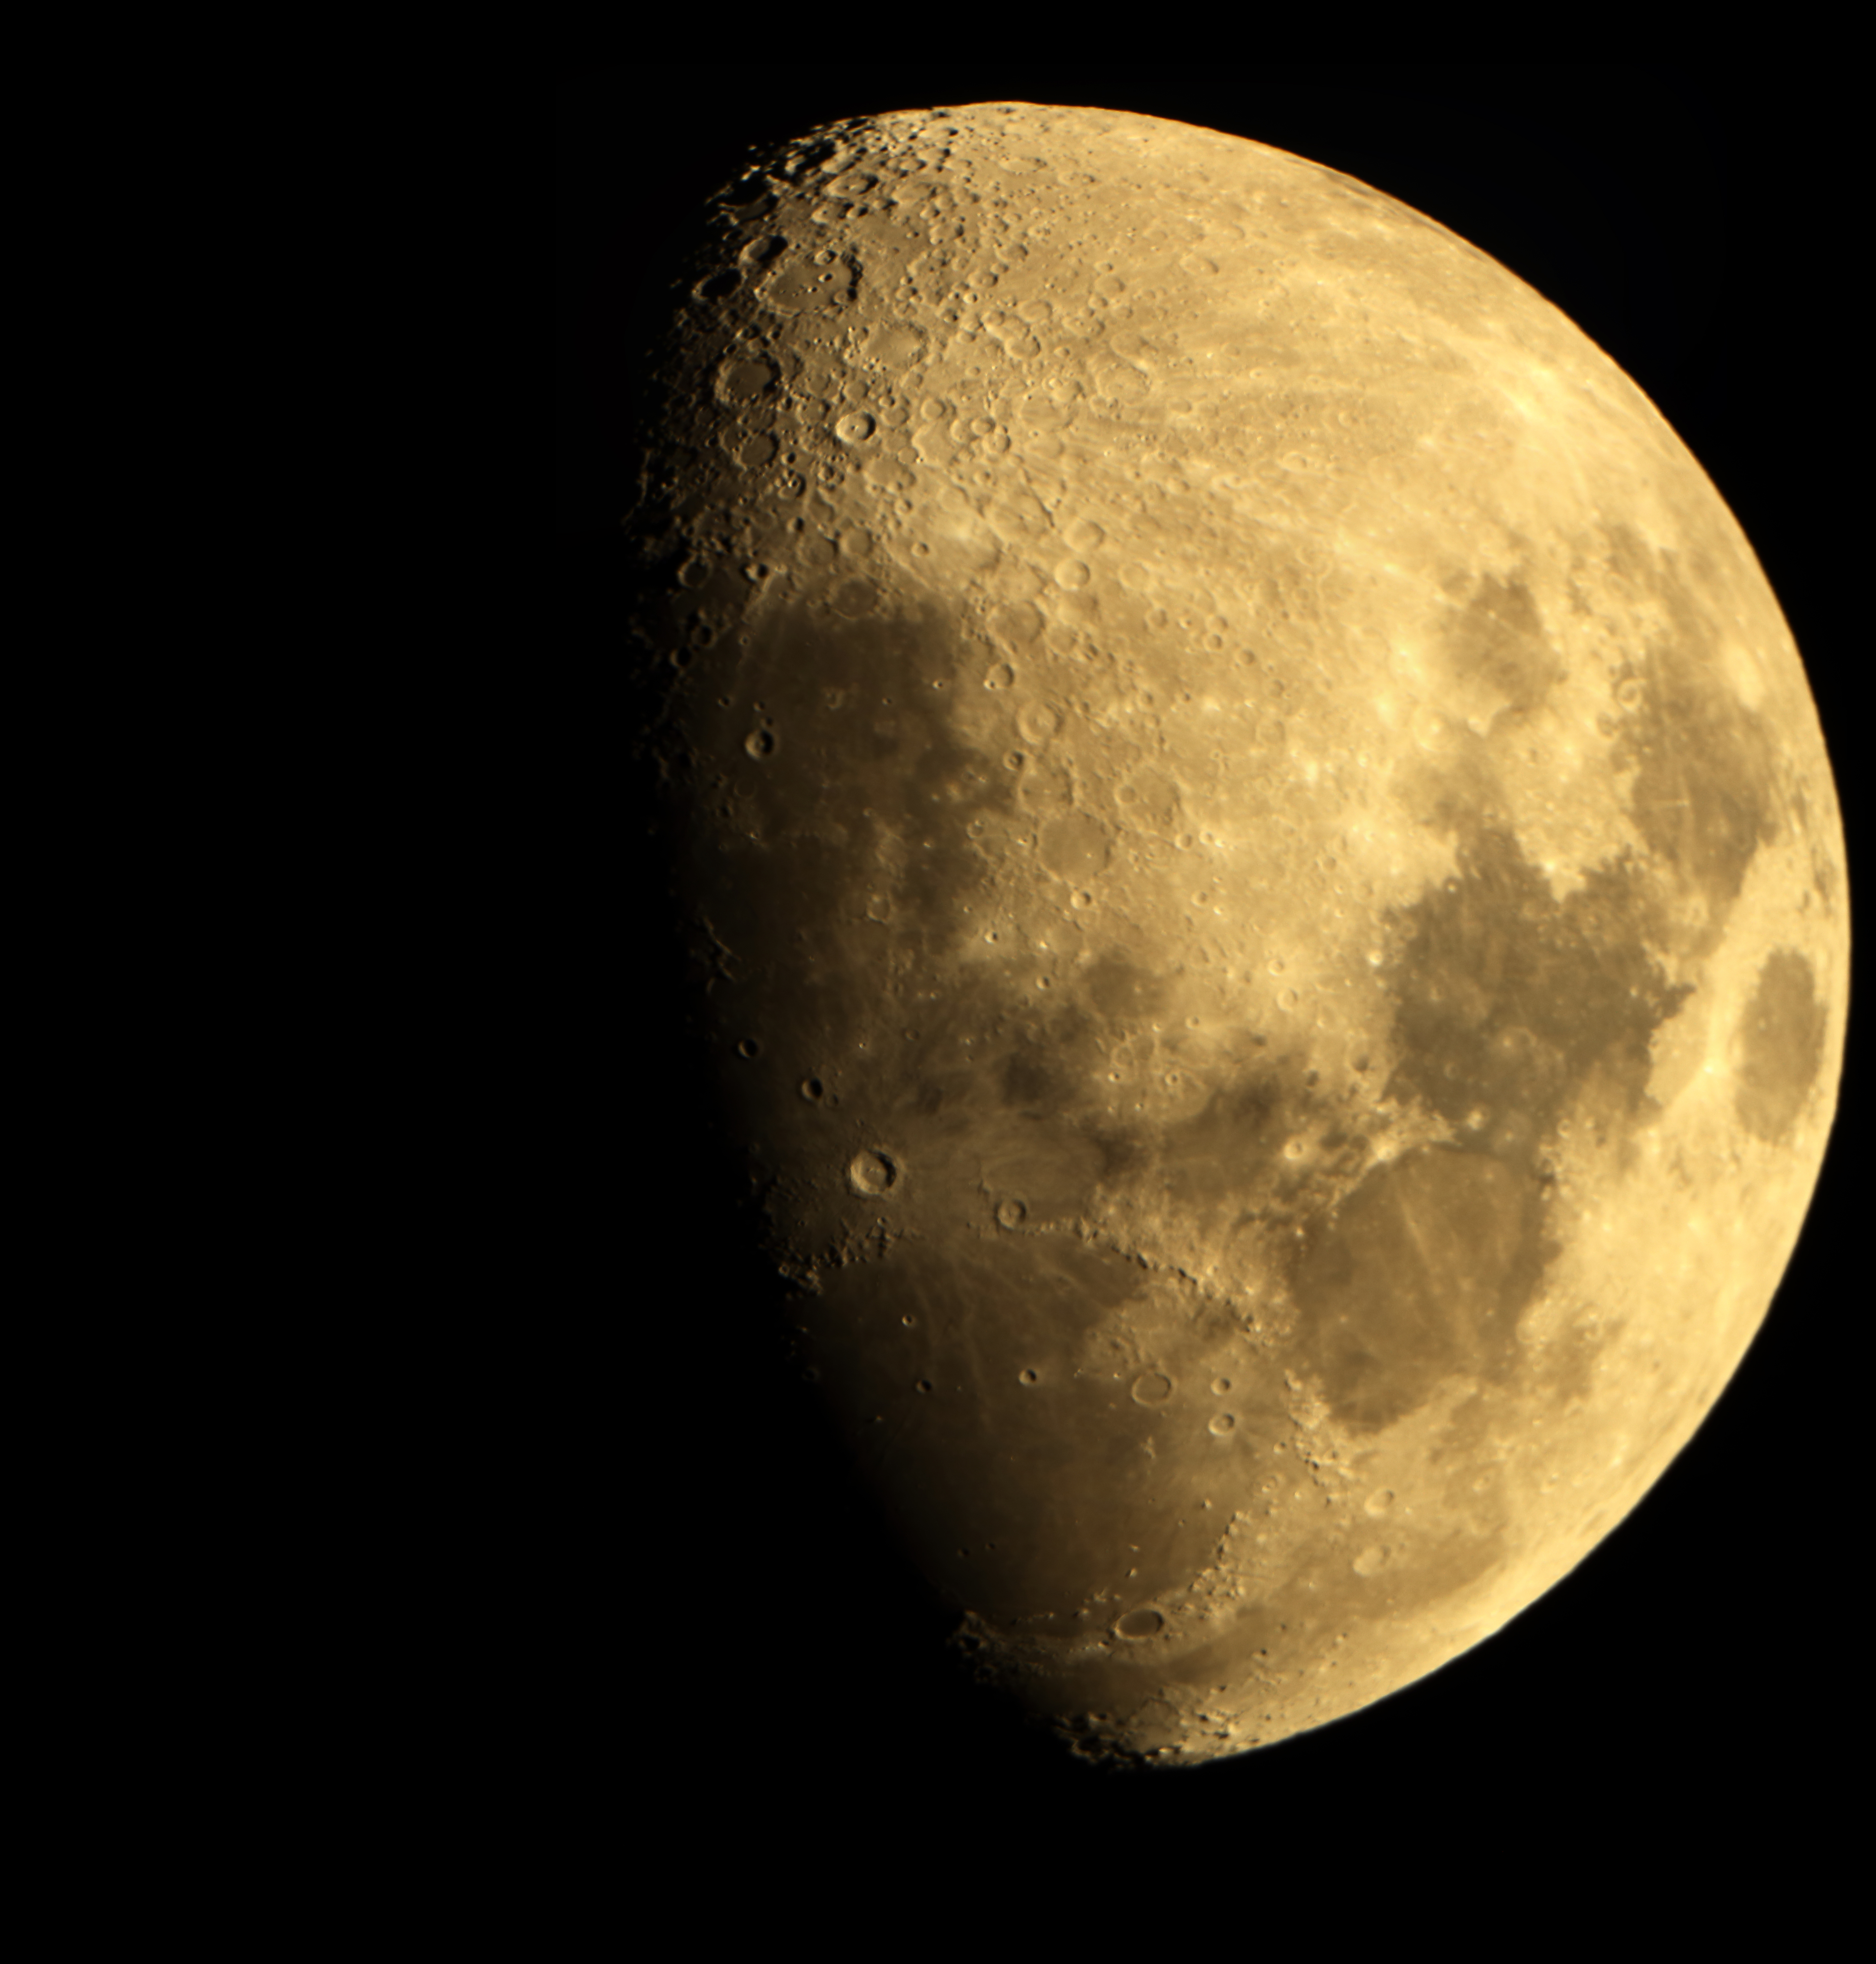
atmosphere, moon, circle, outer space, astronomy, astronomical object